German invasion of Greece

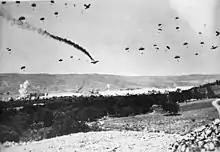
German paratroopers land in Crete

After abandoning the Thermopylae area, the British rearguard withdrew to an improvised switch position to the south of Thebes, where they erected a last obstacle in front of Athens. The motorcycle battalion of the 2nd Panzer Division, which had crossed to the island of Euboea to seize the port of Chalcis and had subsequently returned to the mainland, was given the mission of outflanking the British rearguard. The motorcycle troops encountered only slight resistance and on the morning of 27 April 1941, the first Germans entered Athens, followed by armoured cars, tanks and infantry. They captured intact large quantities of petroleum, oil and lubricants ("POL"), several thousand tons of ammunition, ten trucks loaded with sugar and ten truckloads of other rations in addition to various other equipment, weapons and medical supplies. The people of Athens had been expecting the Germans for several days and confined themselves to their homes with their windows shut. The previous night, Athens Radio had made the following announcement: